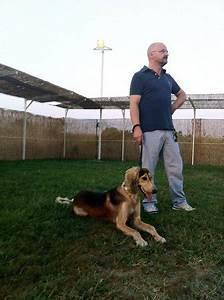
dog